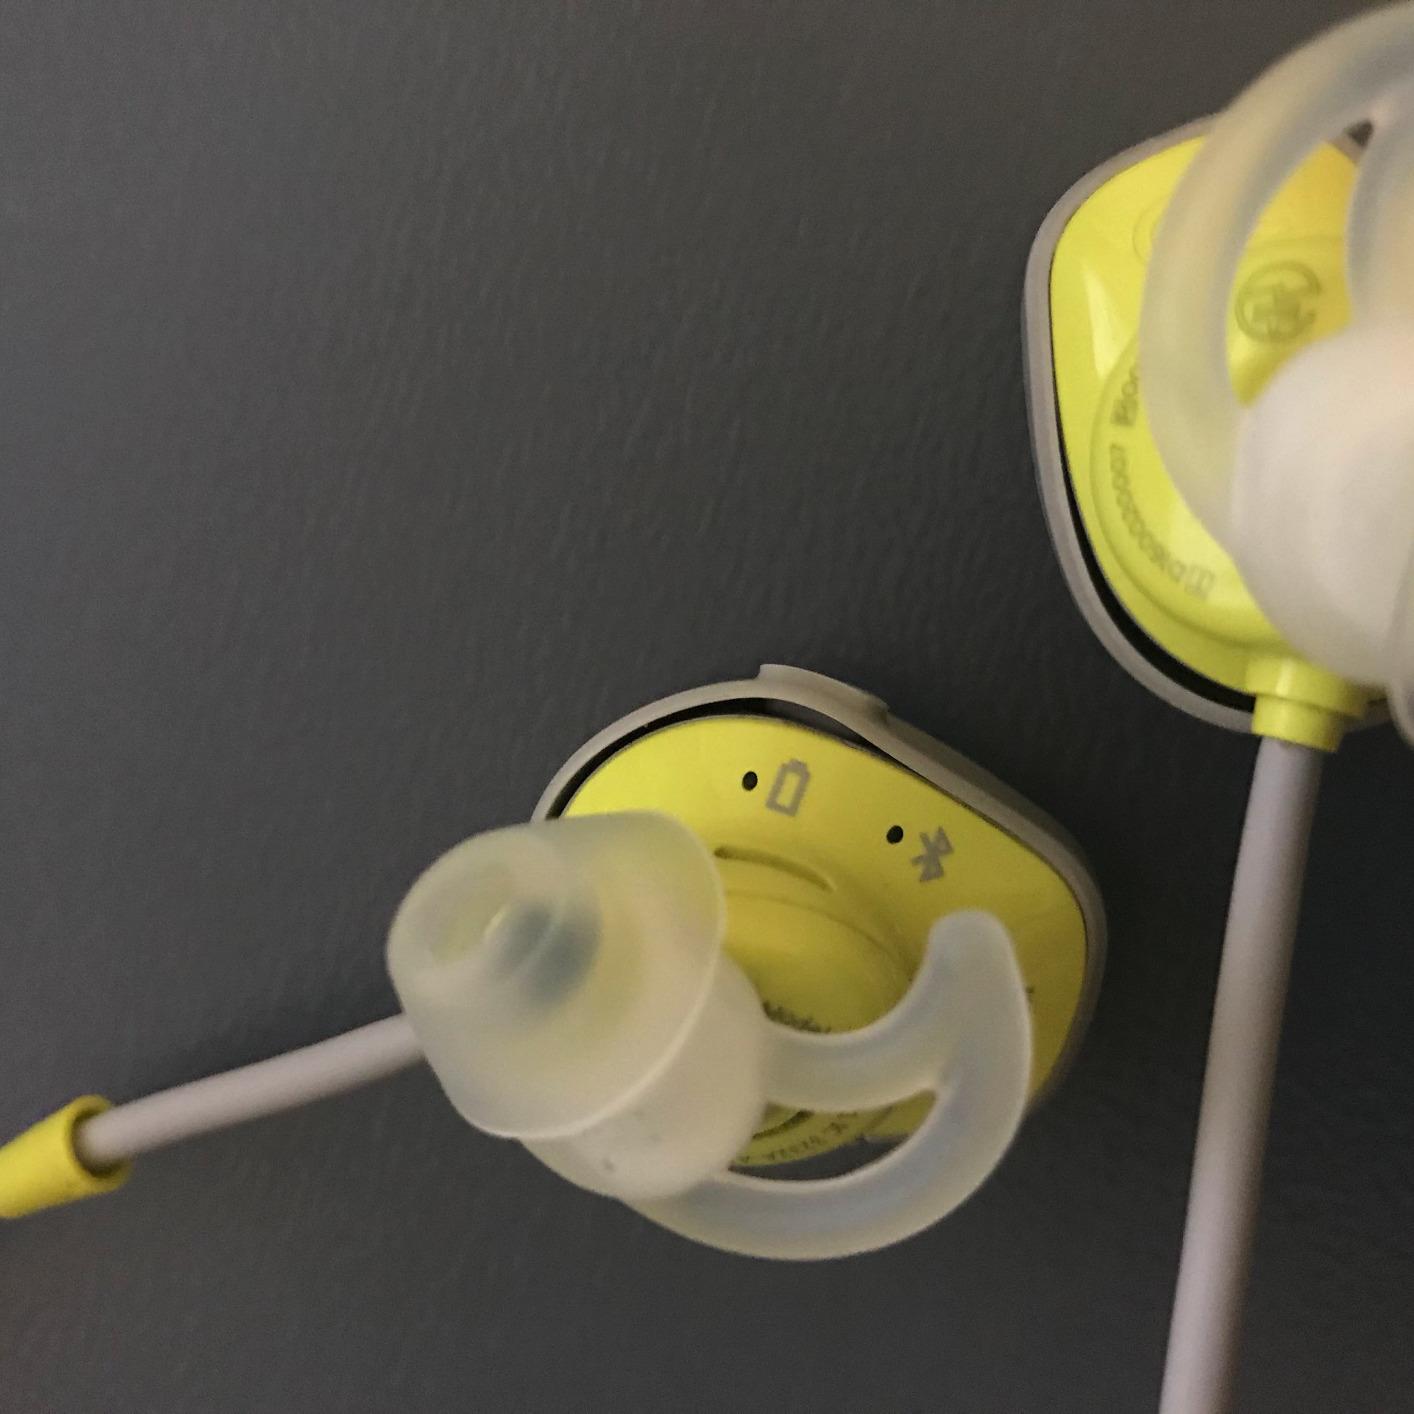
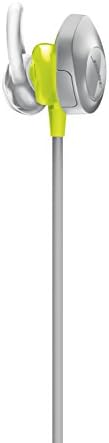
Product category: headphones
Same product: yes